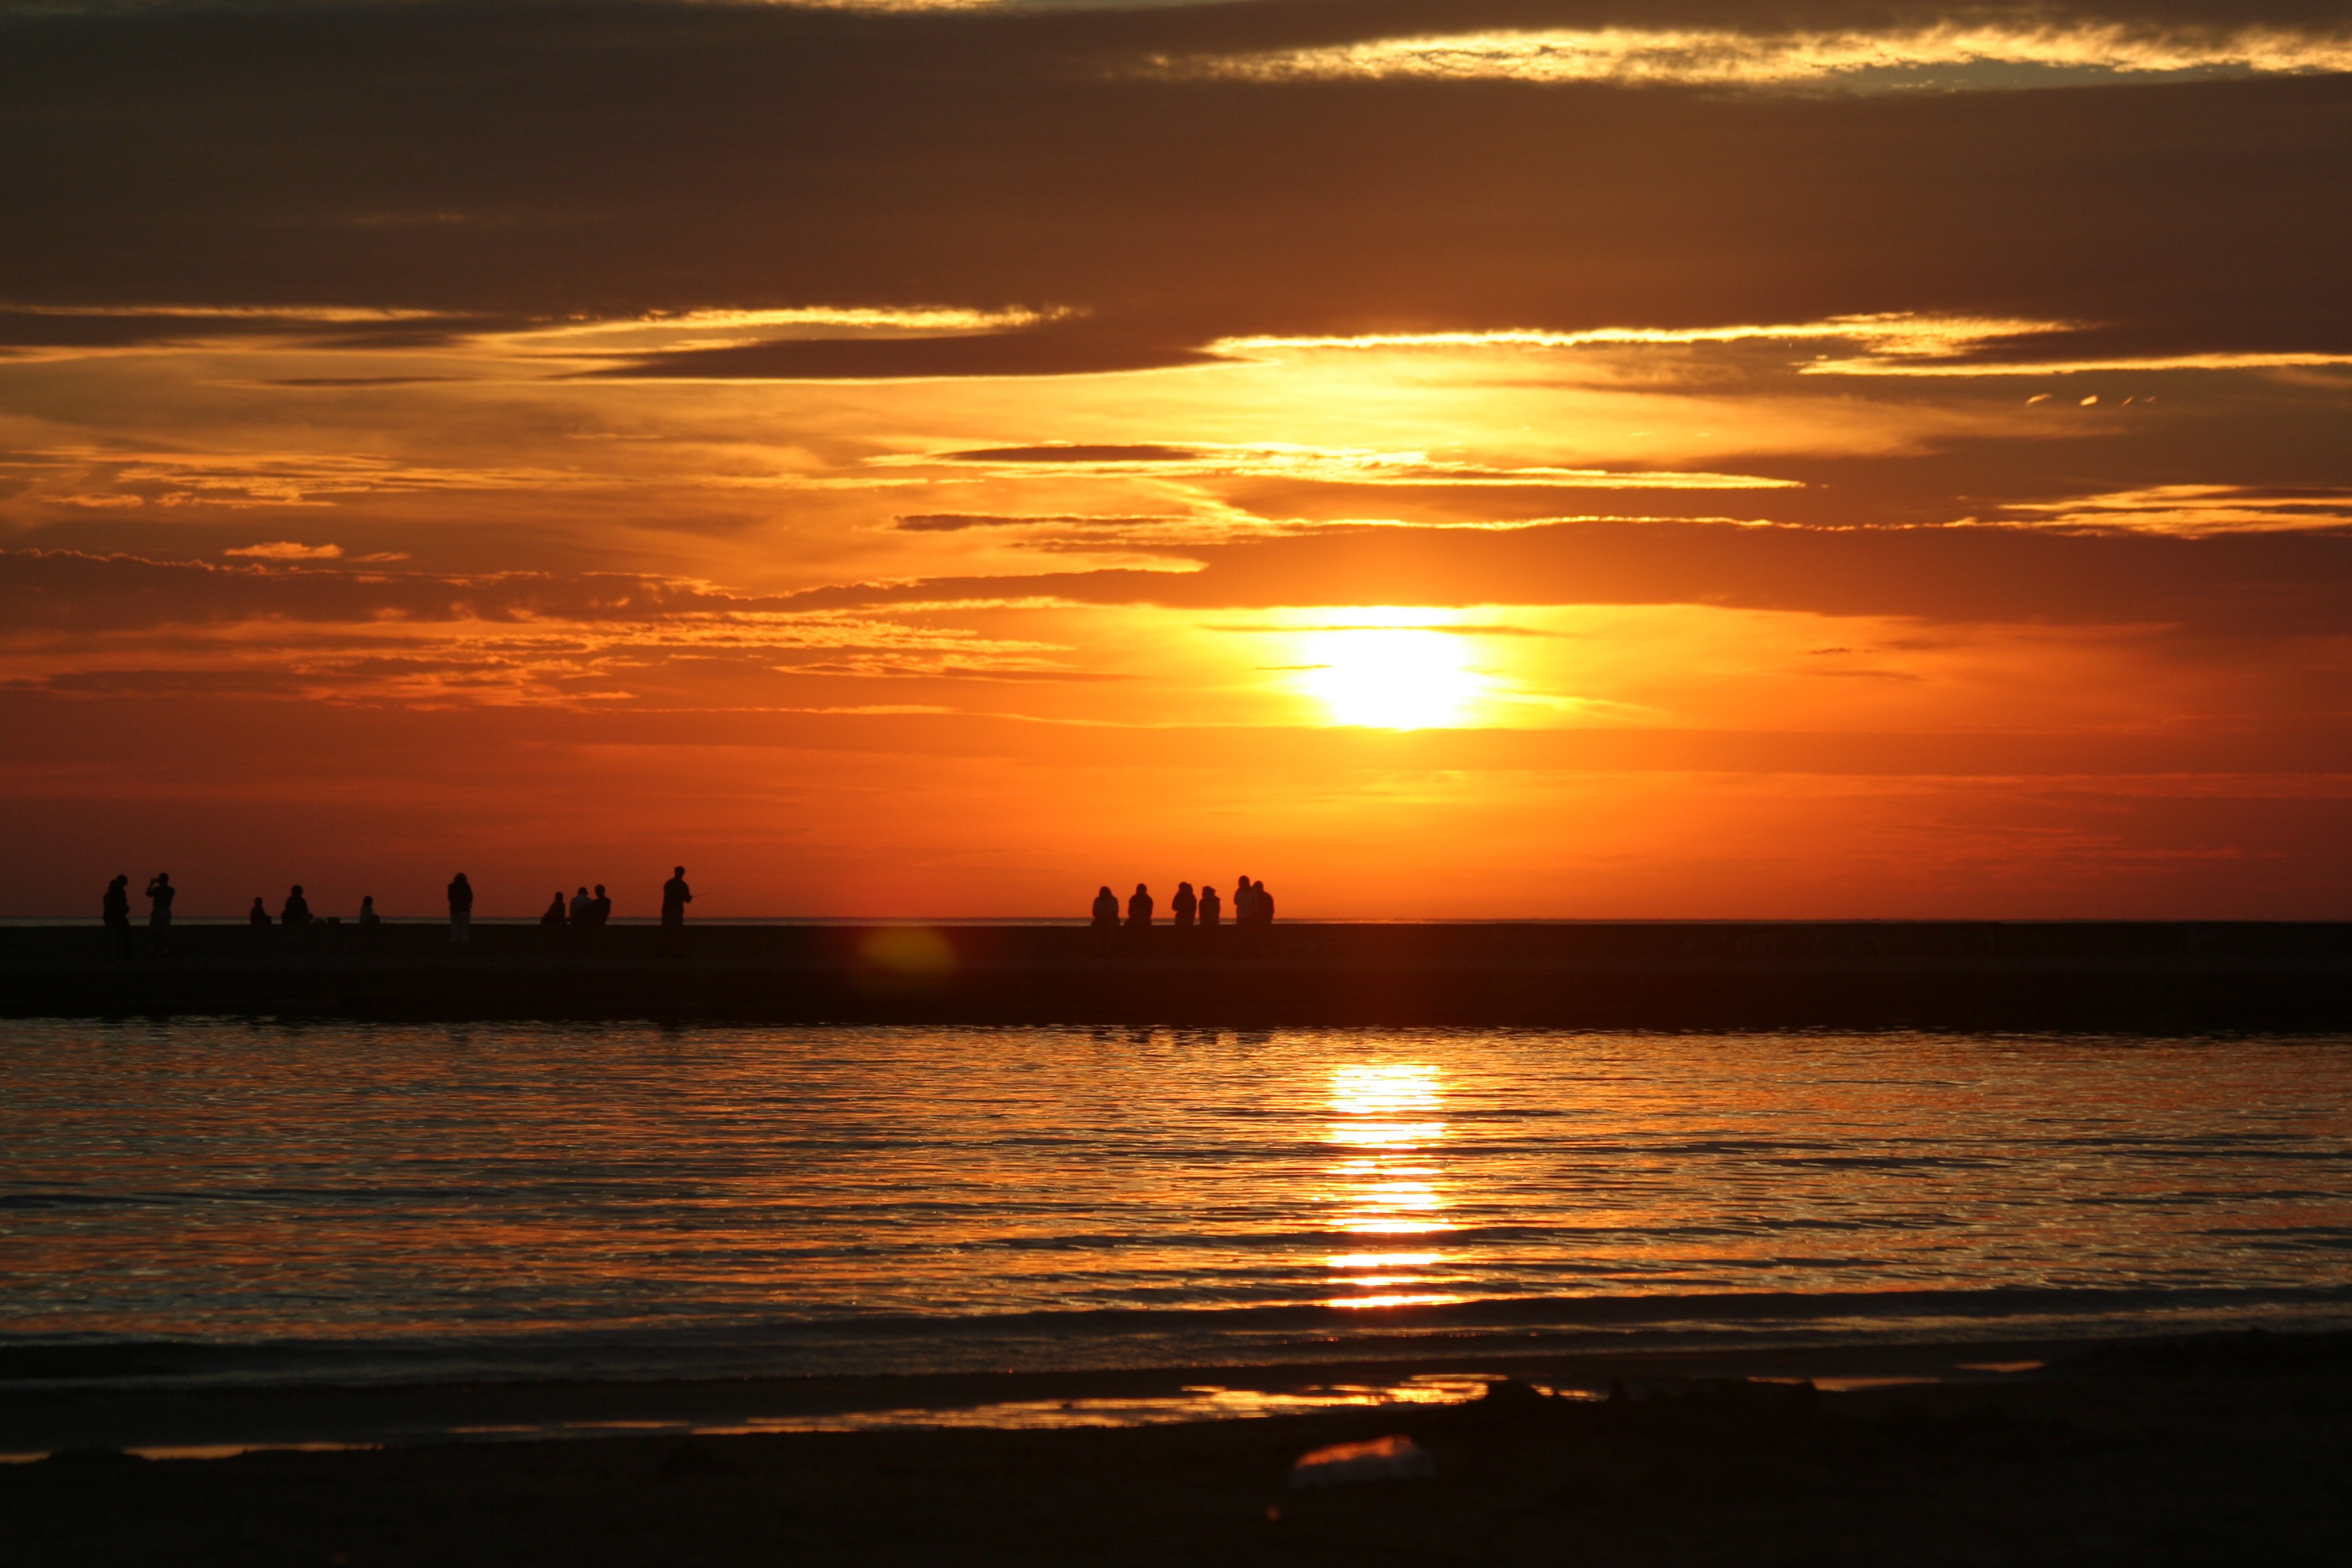
beach, sea, coast, outdoor, ocean, horizon, silhouette, cloud, people, sun, sunrise, sunset, sunlight, morning, lake, dawn, summer, dusk, evening, ontario, afterglow, people silhouettes, silhouette people, beach sunset, red sky at morning